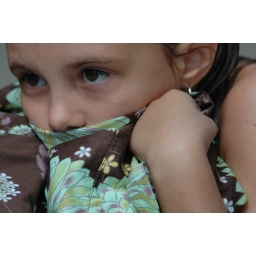
rainbow after swimming in a cold, washington lake. no matter what the temp, fish will be fish.